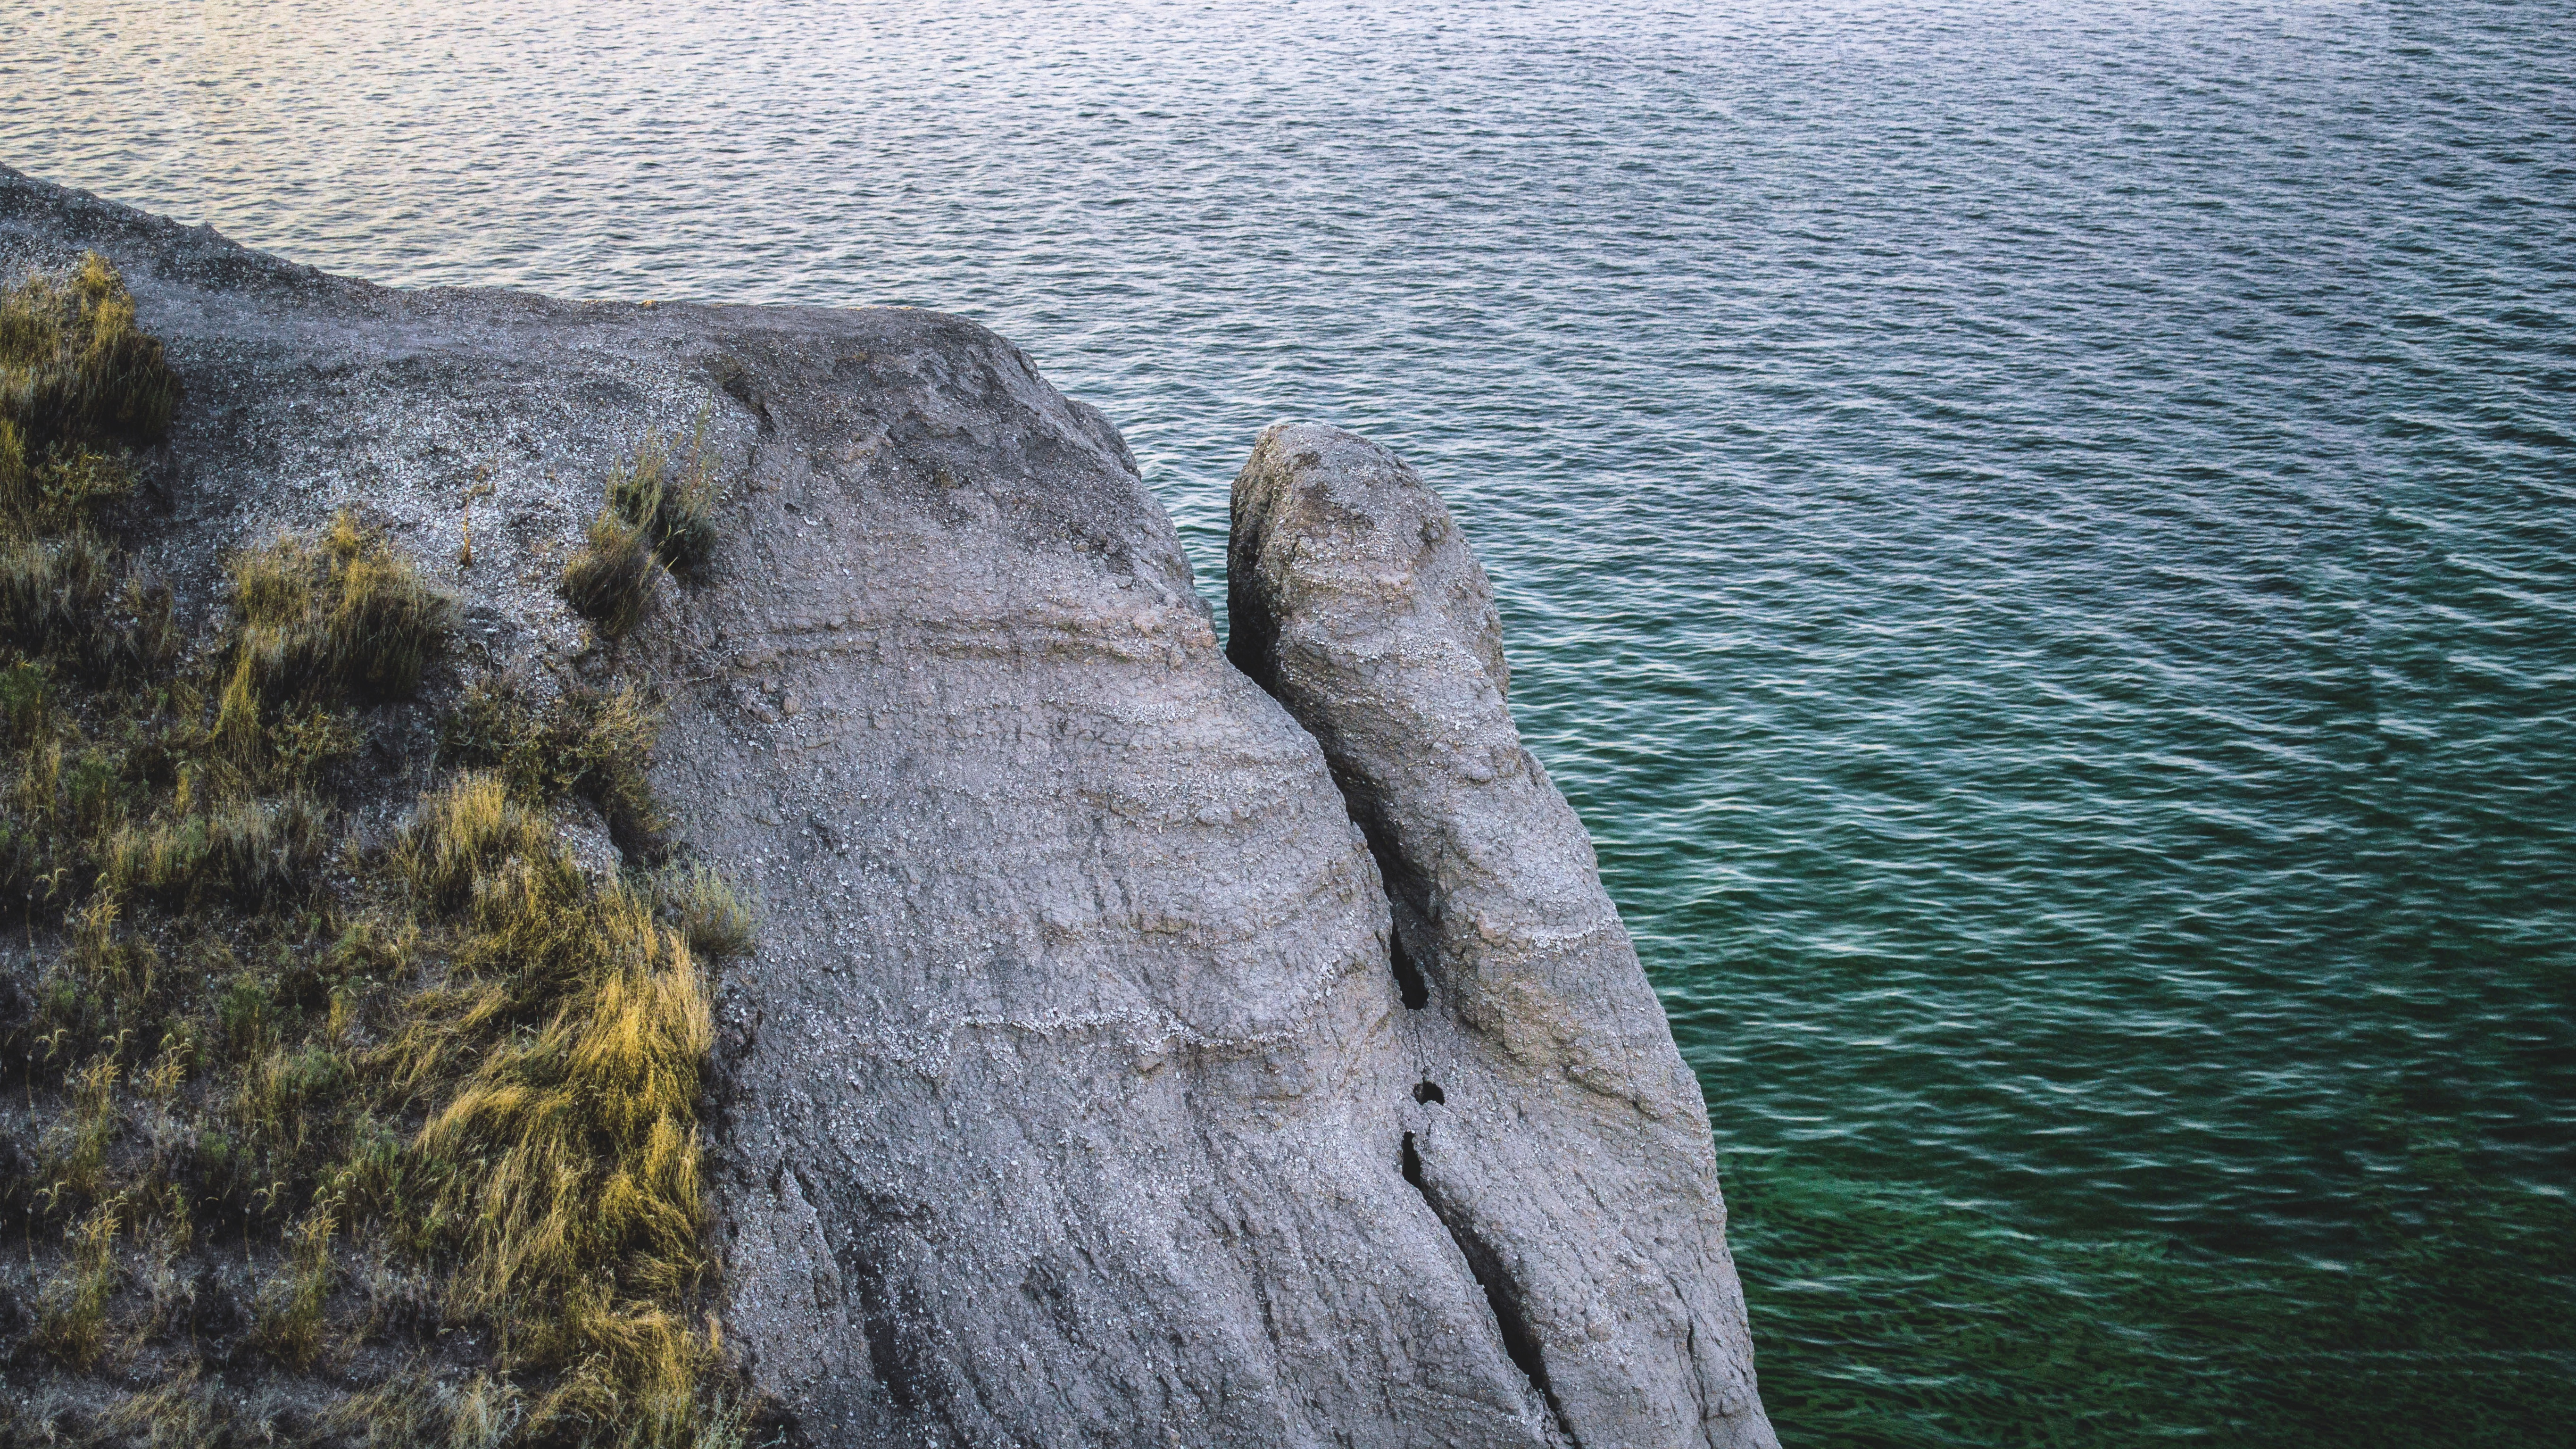
sea, coast, tree, water, nature, rock, ocean, shore, lake, formation, cliff, terrain, material, geology, cape, landform